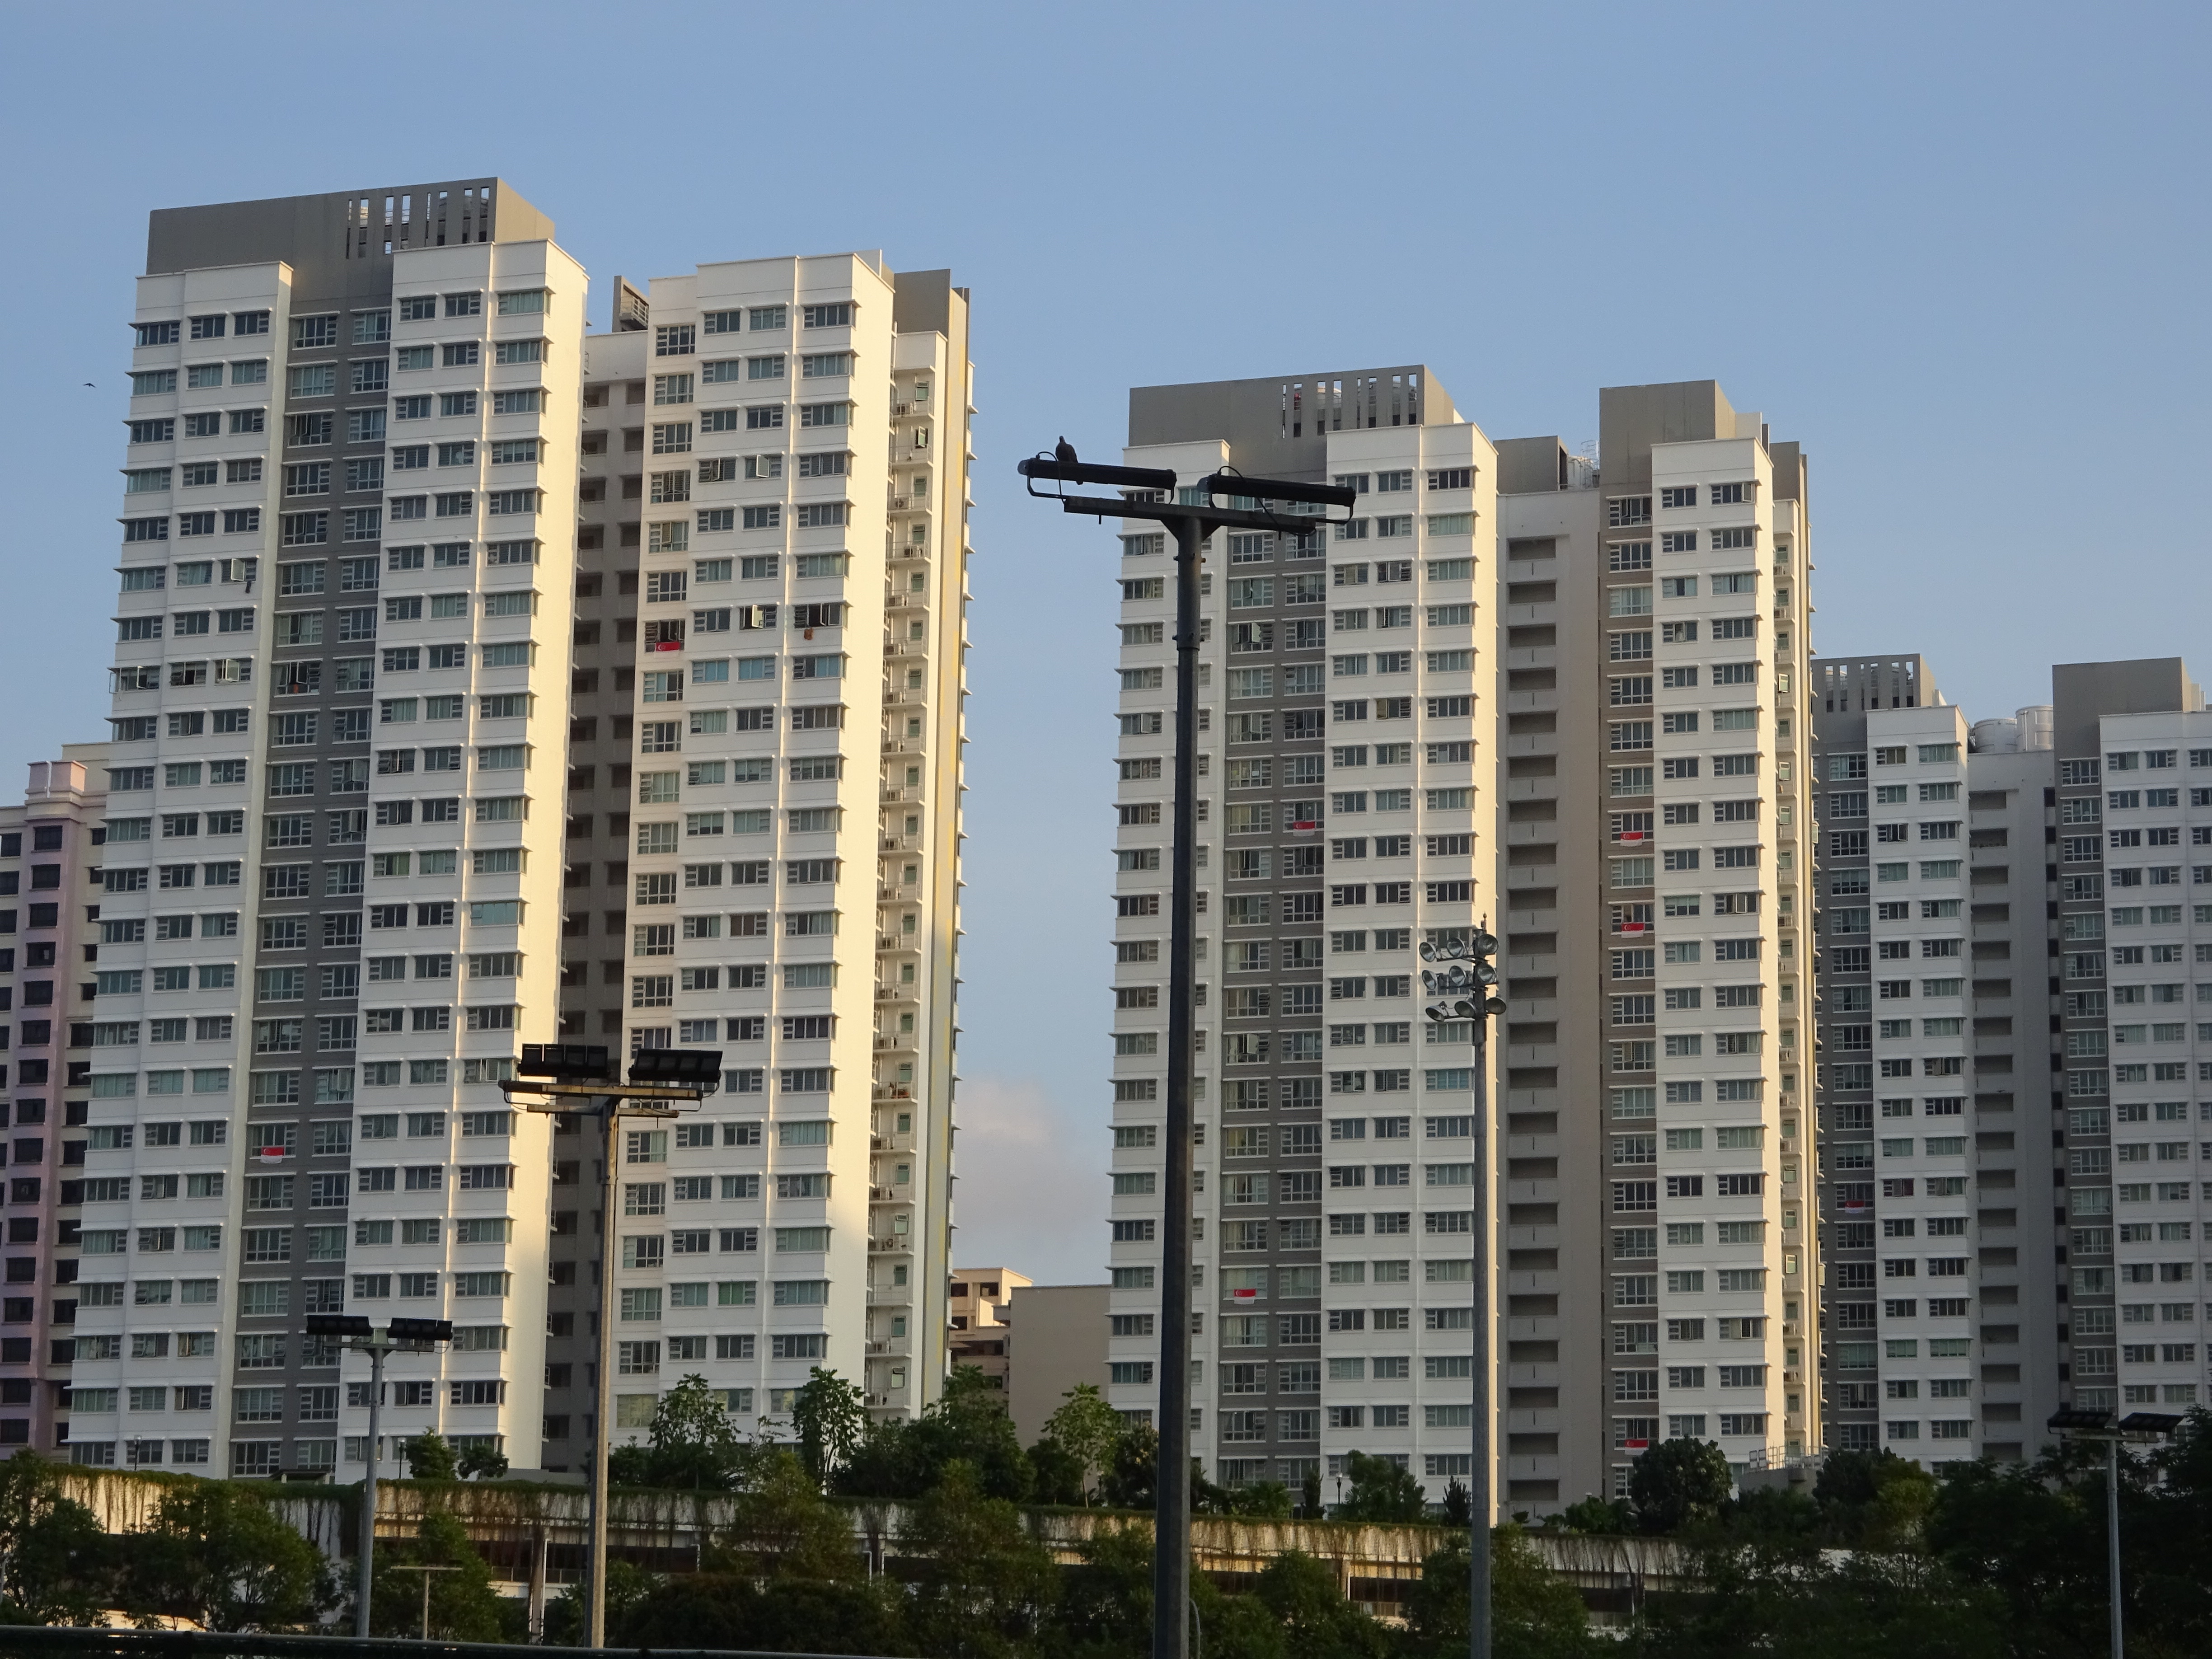
buildings, life, living, city, street, sky, building, skyscraper, daytime, natural environment, tree, tower block, tower, urban design, house, neighbourhood, condominium, residential area, plant, cityscape, morning, facade, real estate, window, commercial building, metropolis, mixed use, grass, apartment, roof, suburb, crane, cloud, headquarters, downtown, home, reflection, skyline, evening, corporate headquarters, night, room, estate, landscape, channel, transport